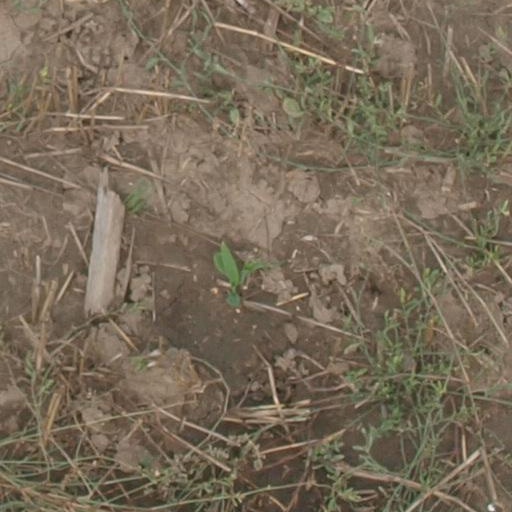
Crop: maize; corn